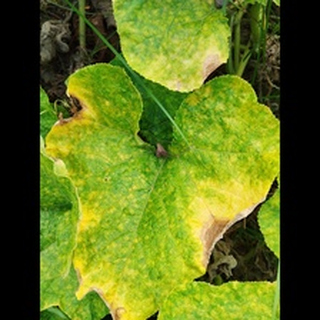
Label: pumpkin_mosaic_disease